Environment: lab
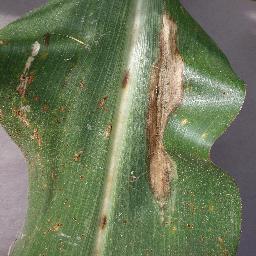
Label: northern_corn_leaf_blight